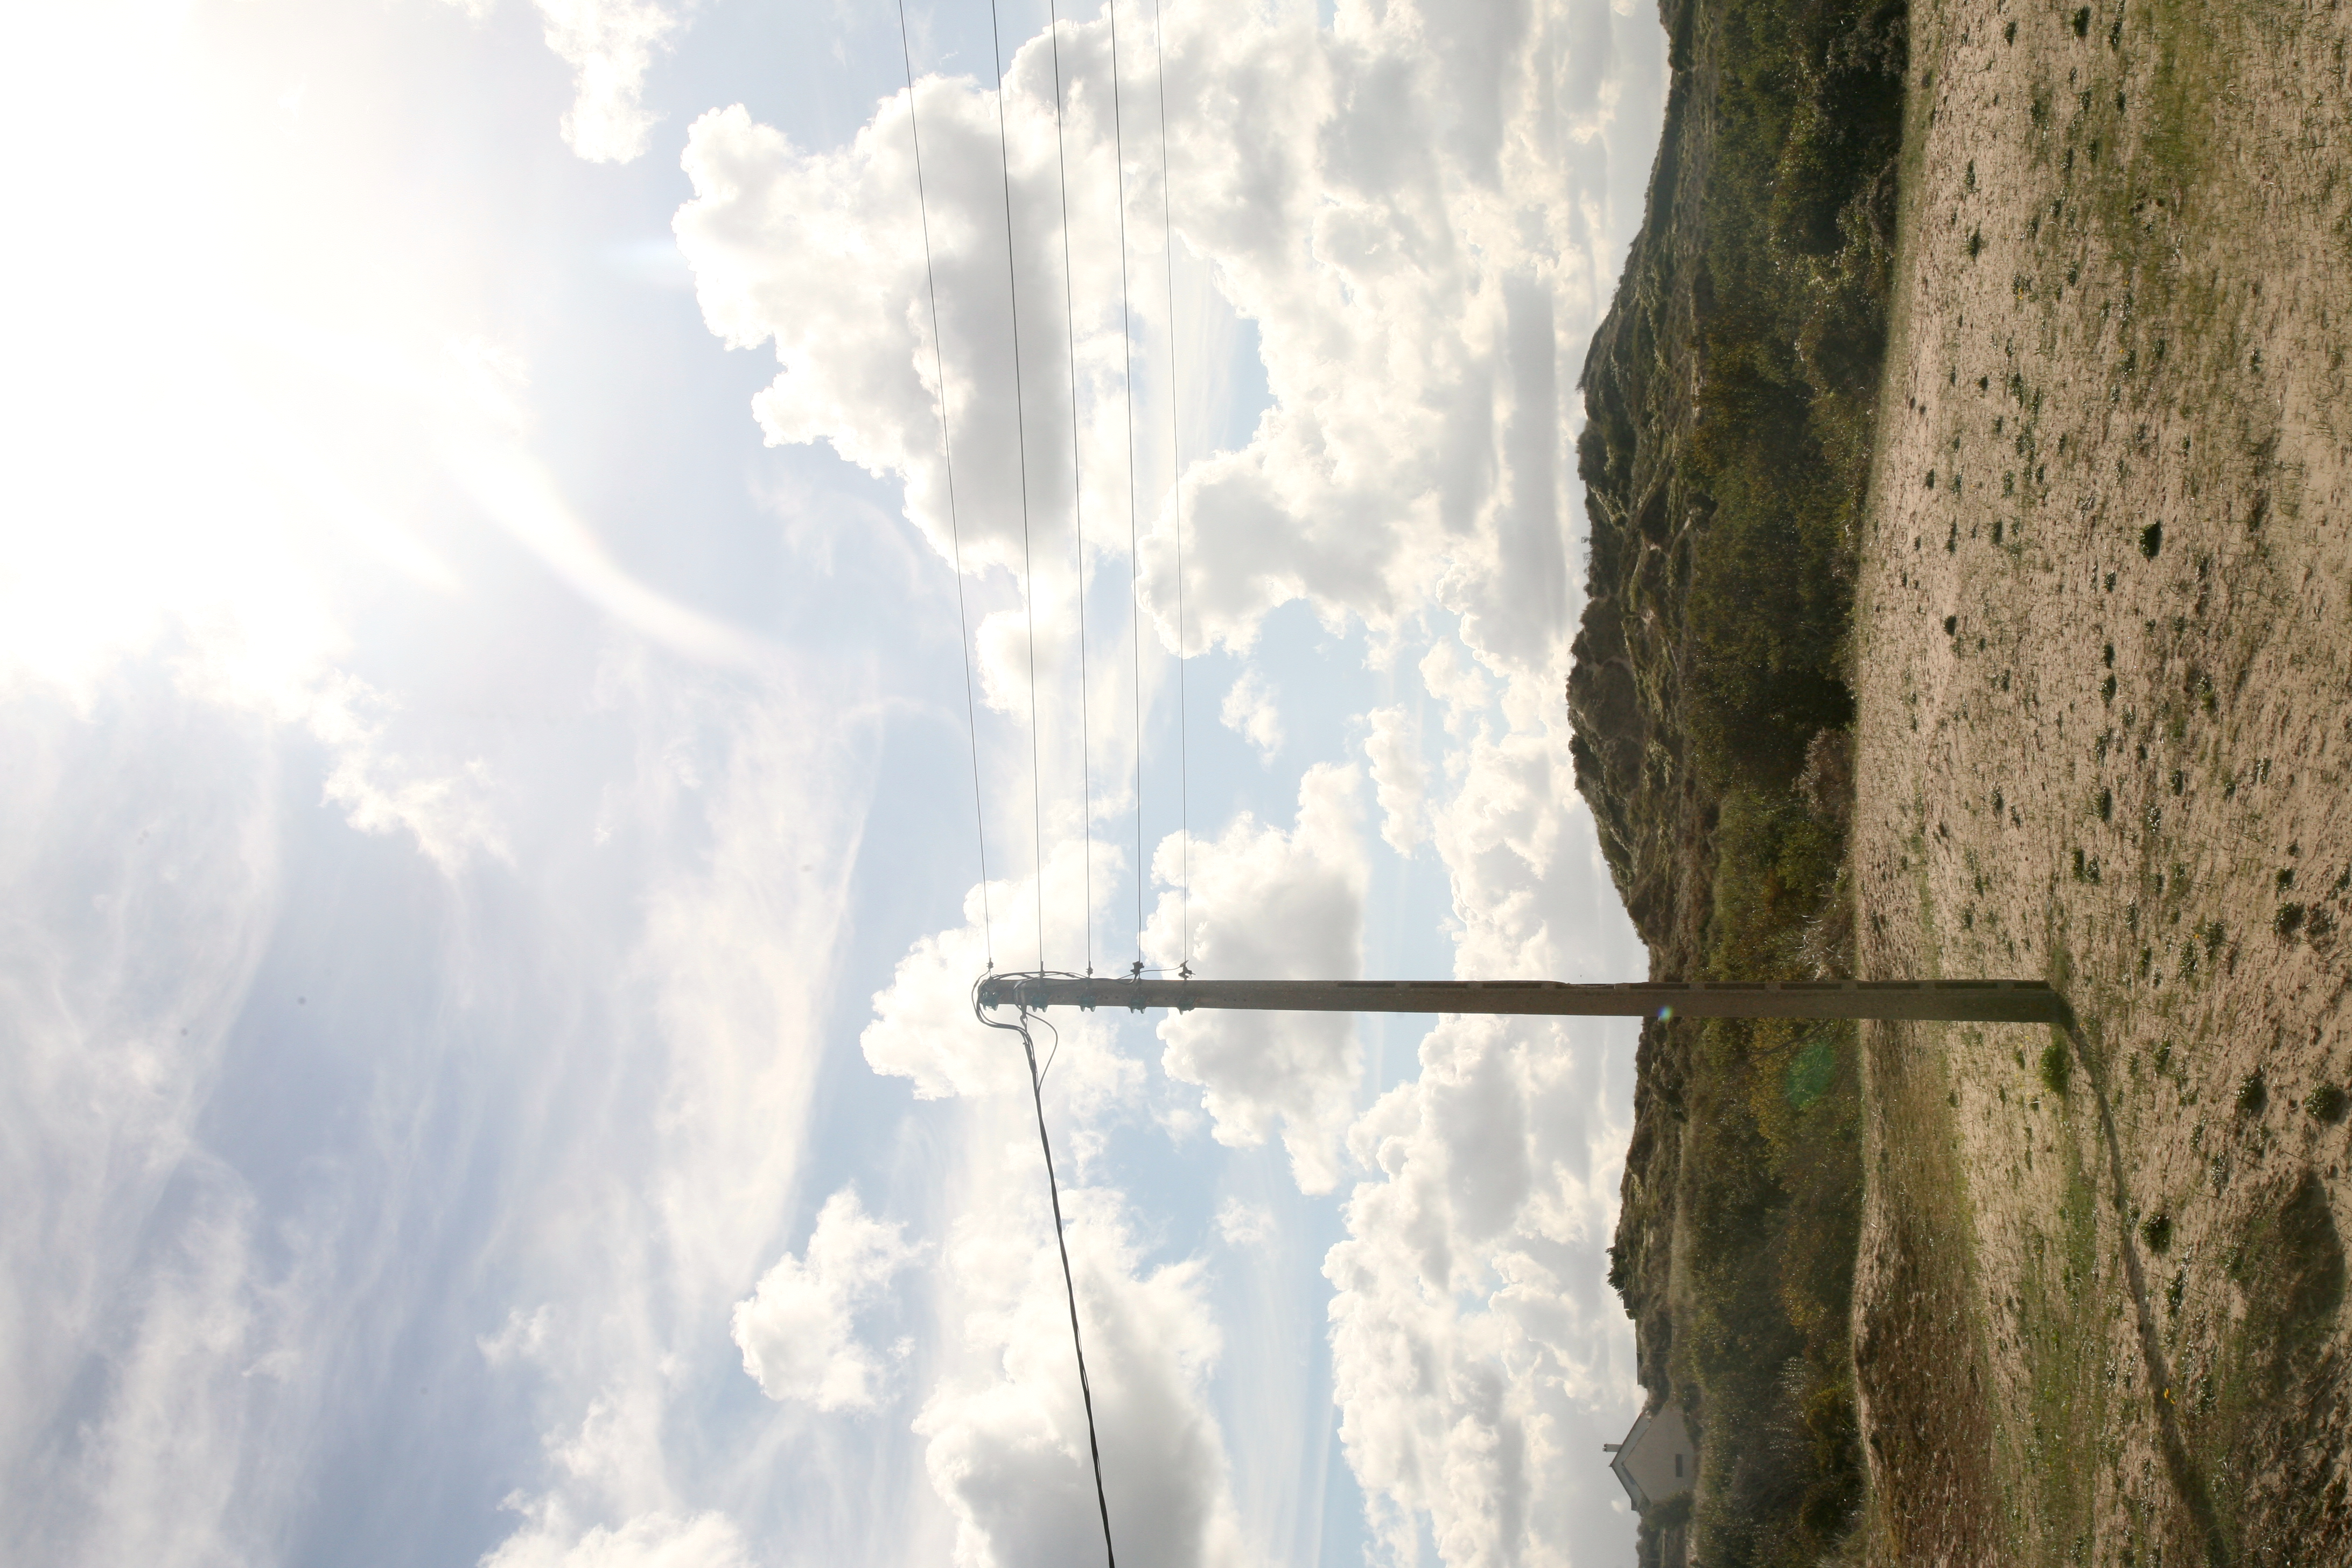
tree, horizon, mountain, cloud, sky, field, hill, dune, wind, nuage, francia, frankrijk, cotedopale, pasdecaials, stellaplage, cucq, poteau, rural area, tr pied